United States Tax Court Building

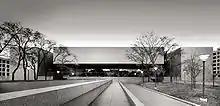
Frontal view of the United States Tax Court Building

Describing the building, Lundy stated, "What I've done is taken a monolithic block and broken it apart". The building displays the culmination of Modern design principles coupled with technological advances that allowed for a new type of building. Hailing the design in 1967, New York Times architectural critic Ada Louise Huxtable described the plans for the U.S. Tax Court Building as "a progressive, sensitive, contemporary solution fully responsive to Washington's classical tradition and yet fully part of the mid-20th century - a period of exceptional vigor and beauty in the history of structure and design".